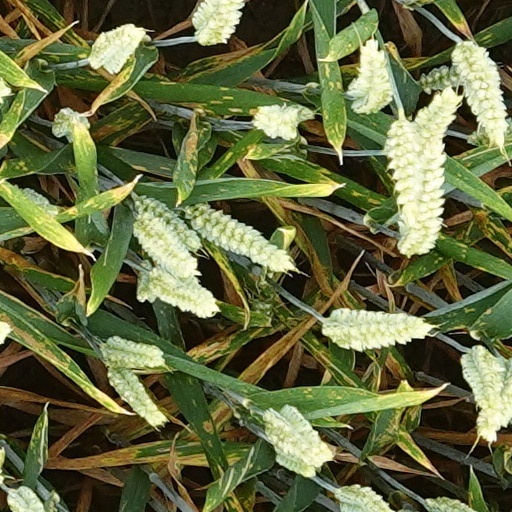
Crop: wheat